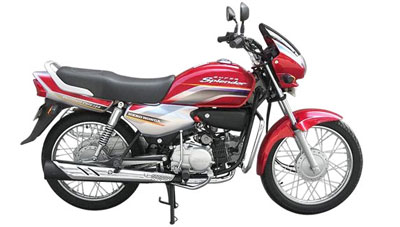
Vehicle type: Motorcycles